Rossland, British Columbia

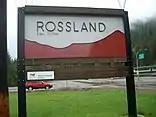
Welcome for Rossland, BC

The Sinixt First Nation called the Rossland area "kEluwi'sst" or "kmarkn". As to the word meanings, suggestions have included an "important temporary camp" or "up in the hills" for the former, and "smooth top" for the latter, referring to Red Mountain. Once mining claims were staked, the area became known as Trail Creek camp, the creek name derived from the Dewdney Trail.